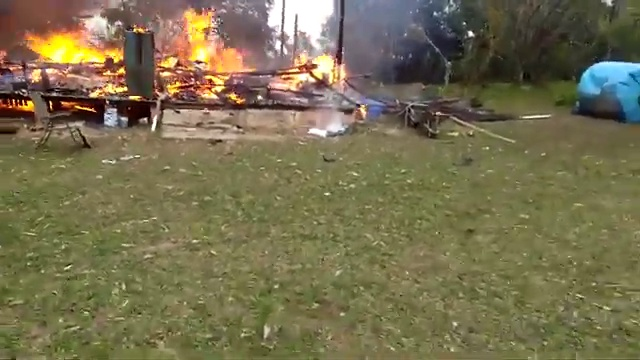
Fire: yes
Smoke: yes